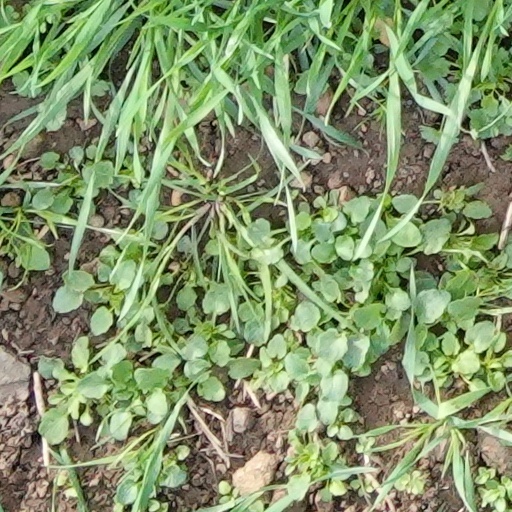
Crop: wheat